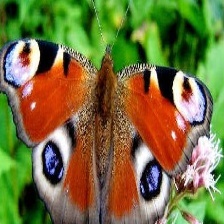
Species: PEACOCK
Butterfly family (ImageNet category): admiral